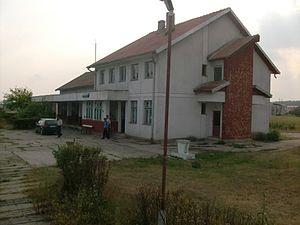
Berbești est une ville du județ de Vâlcea en Roumanie.